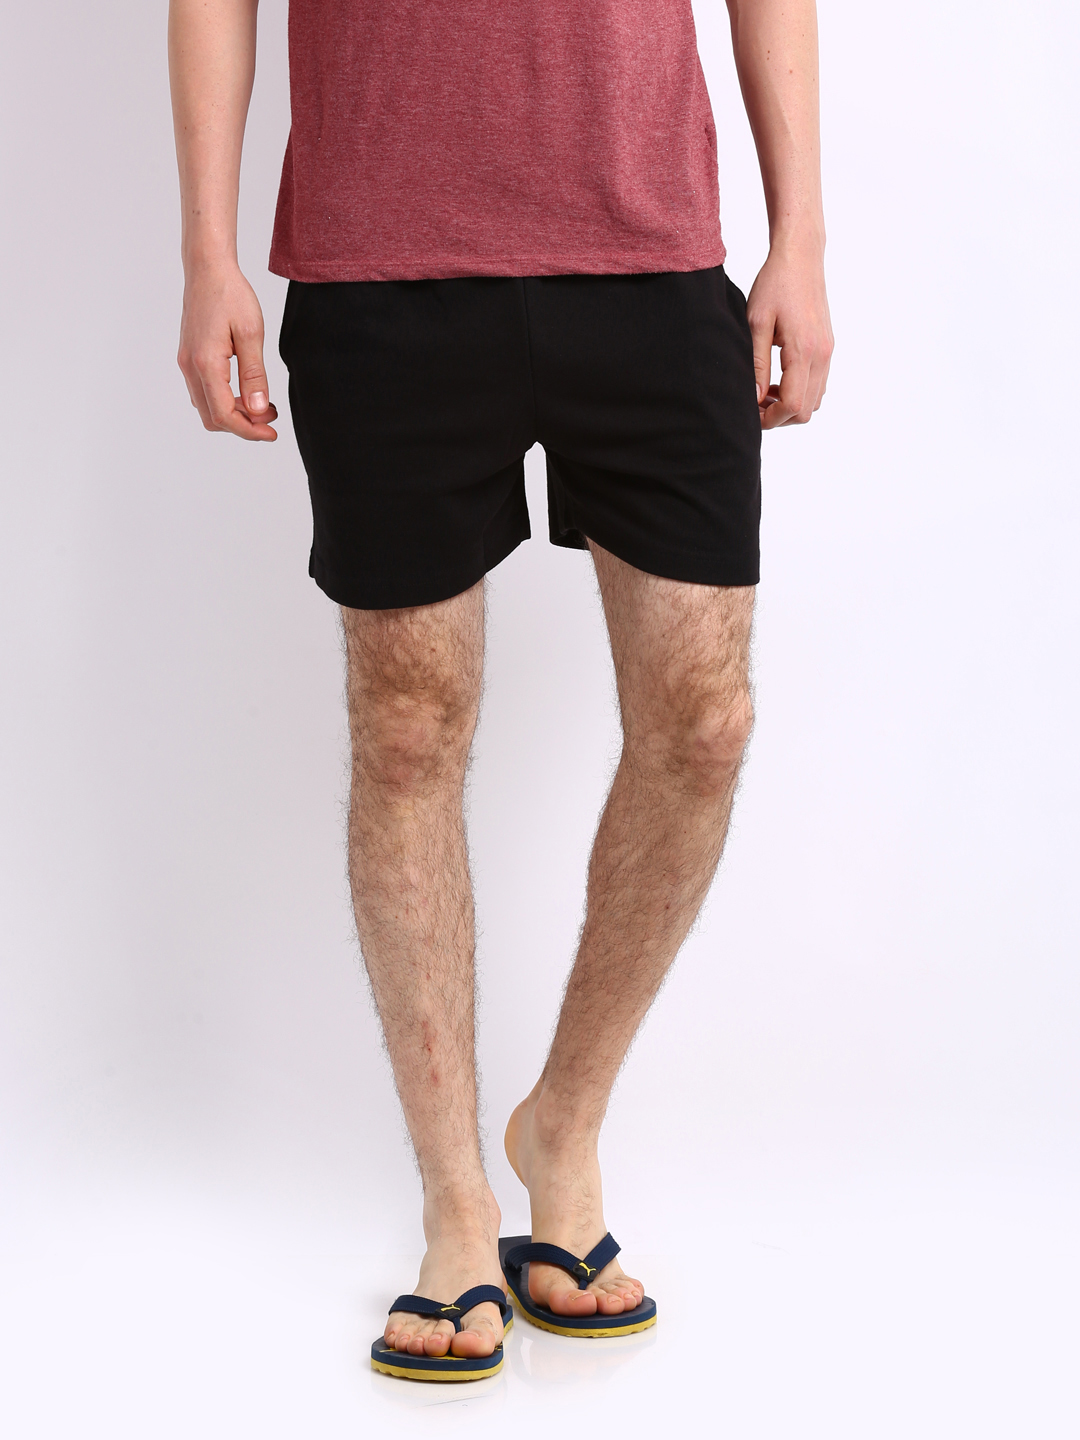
Proline Black Lounge Shorts S11-BK/SGML
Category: Apparel / Bottomwear / Shorts
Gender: Men
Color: Black
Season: Winter 2013
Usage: Casual